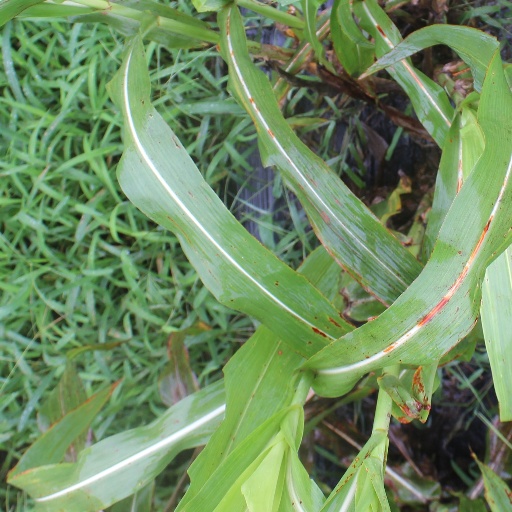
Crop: sorghum